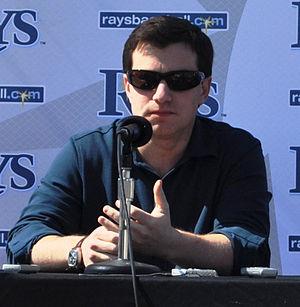
Andrew Friedman est le président des opérations baseball des Dodgers de Los Angeles, un club de la Ligue majeure de baseball. Il occupe ce poste depuis octobre 2014 après avoir été directeur-gérant des Rays de Tampa Bay d'octobre 2005 à octobre 2014.